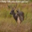
Label: deer